List of birds of Hong Kong

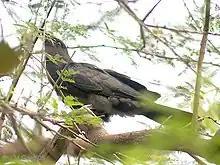
Immature Asian koel

The family Cuculidae includes cuckoos, roadrunners and anis. These birds are of variable size with slender bodies, long tails and strong legs. The Old World cuckoos are brood parasites.